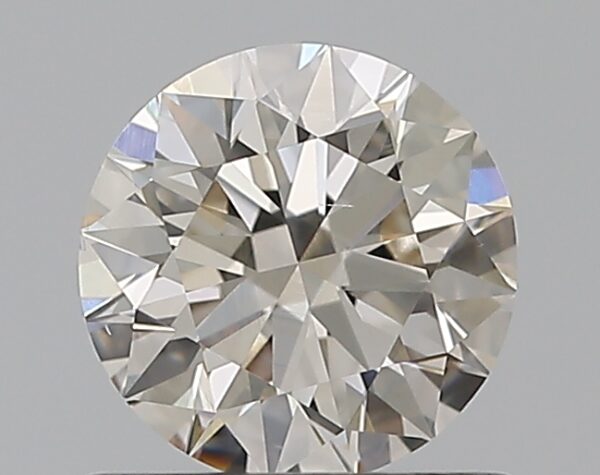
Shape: round
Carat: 0.7
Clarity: VS1
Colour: I
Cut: EX
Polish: EX
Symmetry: EX
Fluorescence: ST
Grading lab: GIA
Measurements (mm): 5.66 x 5.7 x 3.51